Answer in natural language. Which object is closer to the camera taking this photo, grey circular dining table or Window? Choose between the following options: grey circular dining table or Window
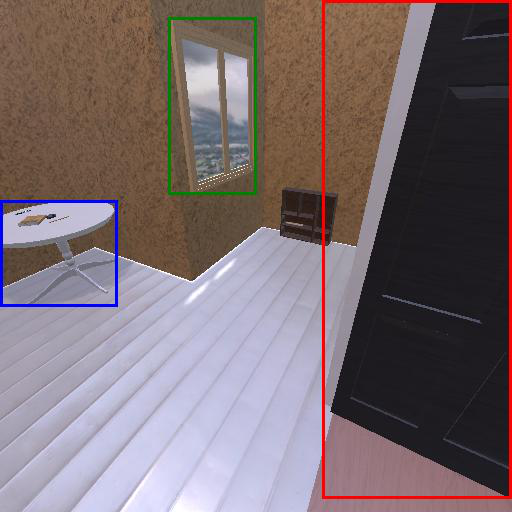
<answer>Window</answer>